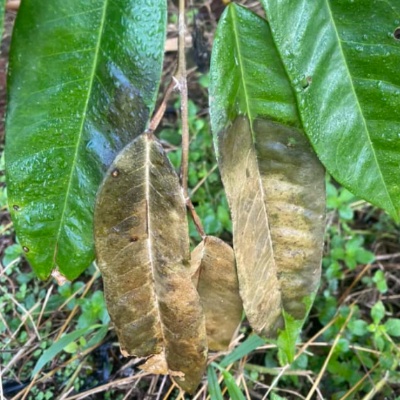
Label: Leaf_Rhizoctonia